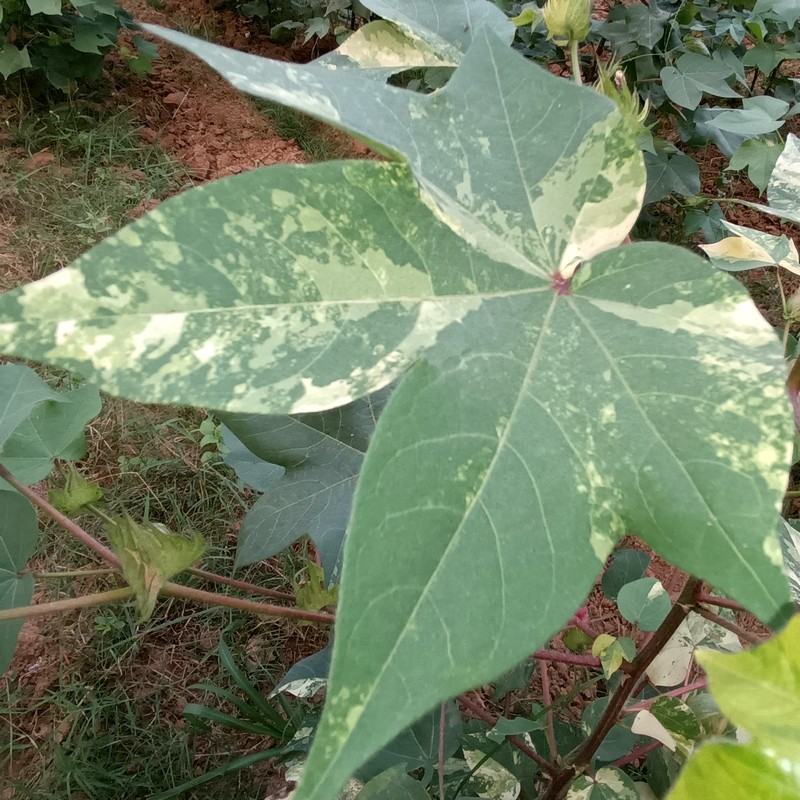
Label: Leaf Variegation